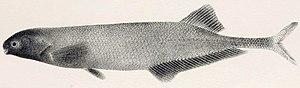
Brienomyrus est un genre de poisson de la famille des Mormyridés. Ce genre se rencontre en Afrique.